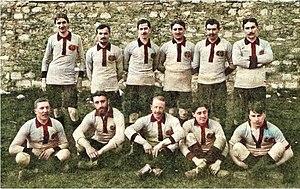
Equipe de football del'Amiens Athlétic Club en 1910. Assis
L’Amiens Sporting Club, abrégé en Amiens SC, est un club de football français fondé en 1901 et situé à Amiens.
Le championnat de Picardie de football est une compétition française de football, disputée annuellement entre 1903 et 1914 puis en 1919 et organisée par le Comité de Picardie de l'Union des sociétés françaises de sports athlétiques (USFSA).